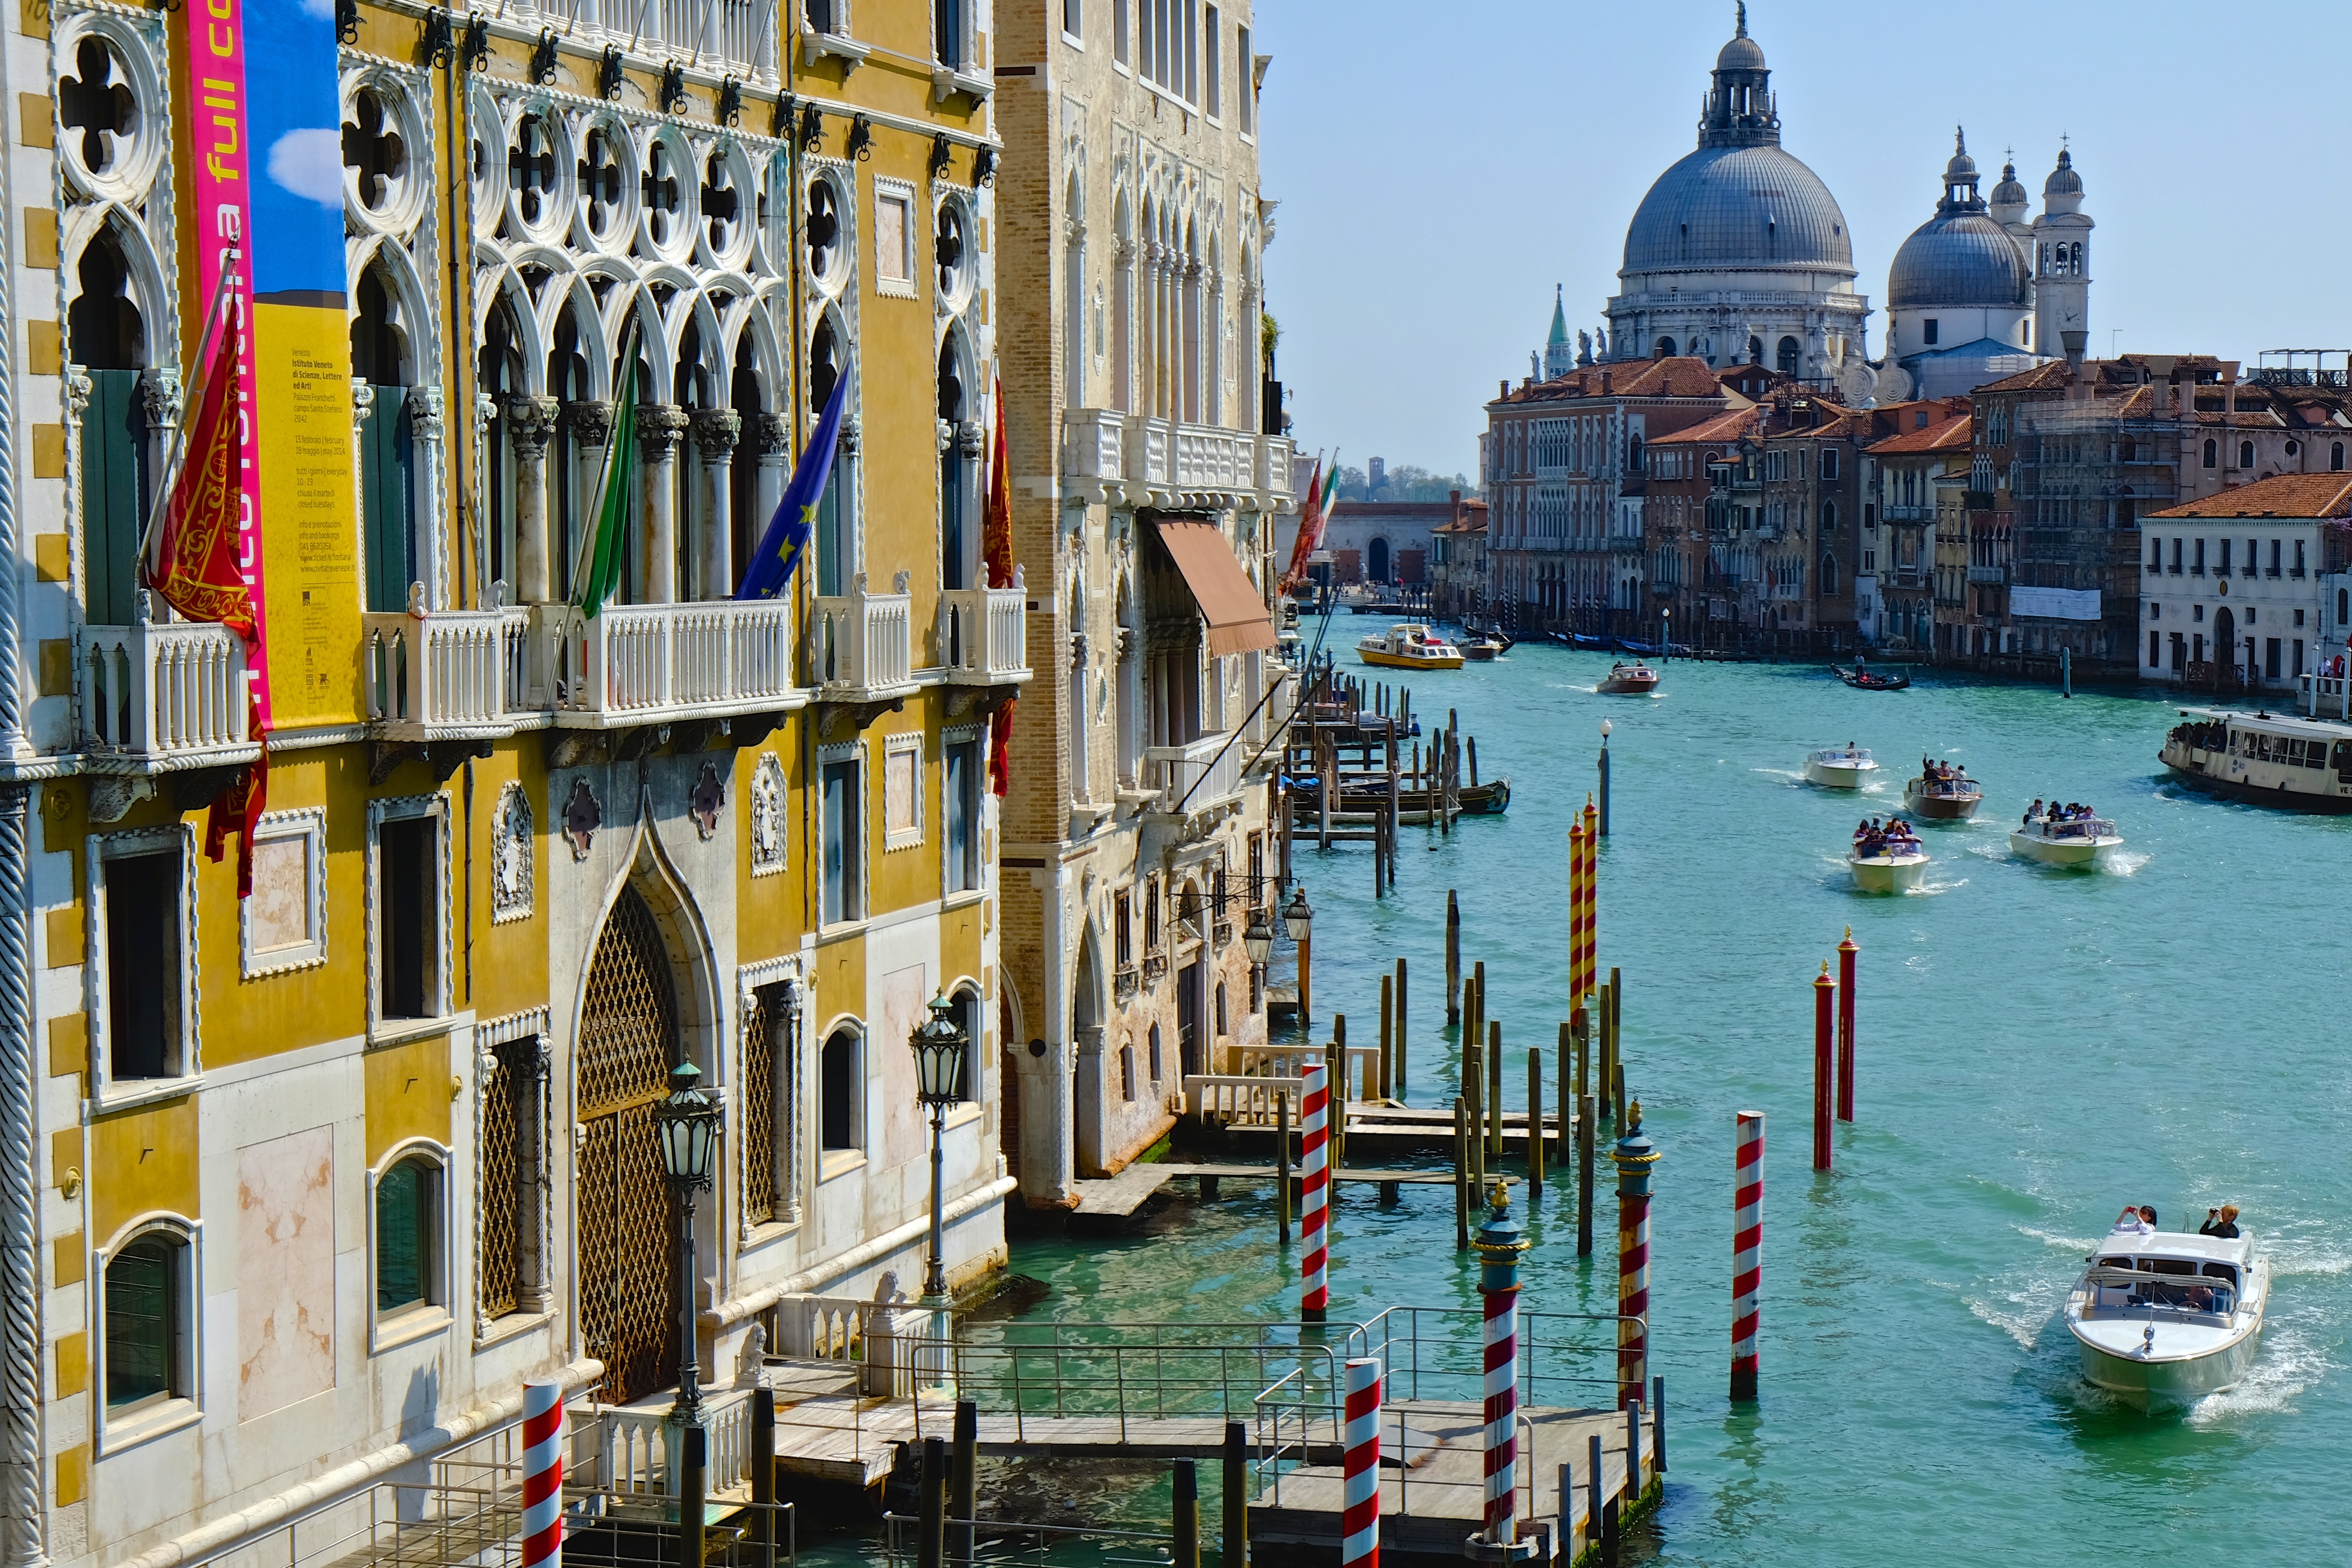
sea, boat, town, canal, cityscape, travel, vehicle, italy, harbor, venice, tourism, waterway, channel, gondola, watercraft